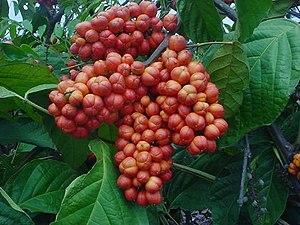
L'agriculture au Brésil ne représente qu'environ 5 % du PIB du pays, mais l'industrie agroalimentaire représente 1/4 du PNB et 40 % des exportations.
L'agriculture au Brésil ne représente qu'environ 5 % du PIB du pays, mais l'industrie agroalimentaire représente 1/4 du PNB et 40 % des exportations.